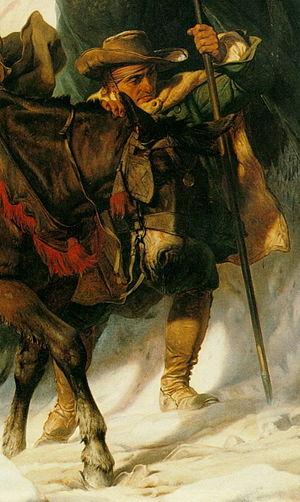
Pierre Nicolas Dorsaz, né en 1773 et décédé en 1843, est un habitant du village de Bourg-Saint-Pierre qui a servi de guide à Napoléon Bonaparte lorsque ce dernier a franchi le col du Grand-Saint-Bernard avec son armée pour attaquer les Autrichiens. Il est notamment célèbre pour avoir sauvé la vie du Premier consul lors de cette traversée des Alpes.
Francois Valterre ou Walter né le 7 septembre 1759 à Mézières, mort le 30 janvier 1837 à Dugny-sur-Meuse, est un général français de la Révolution et de l’Empire.